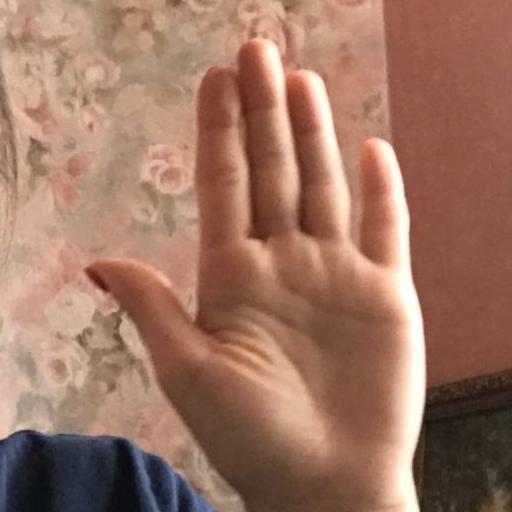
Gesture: stop